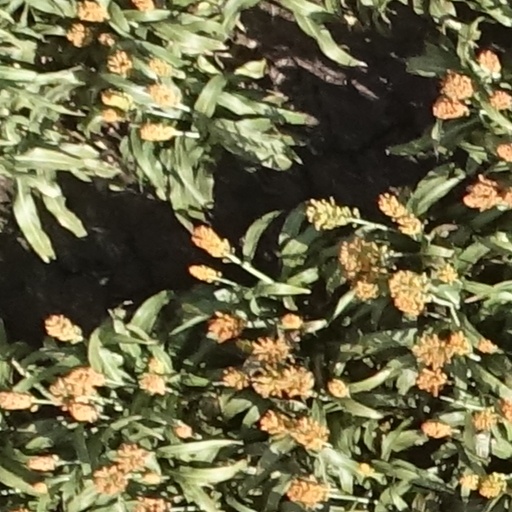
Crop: sorghum